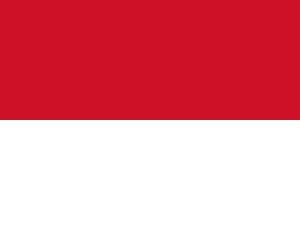
Monacos flag
Monacos flag, proportion: 4:5 (eller 2:3)
Monacos flag har to lige store horisontale felter, et rødt øverst og et hvidt.